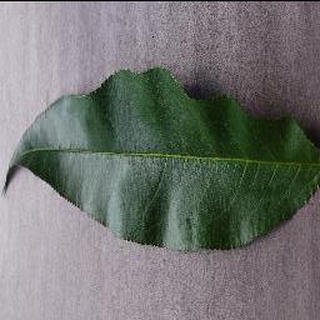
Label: healthy_peach